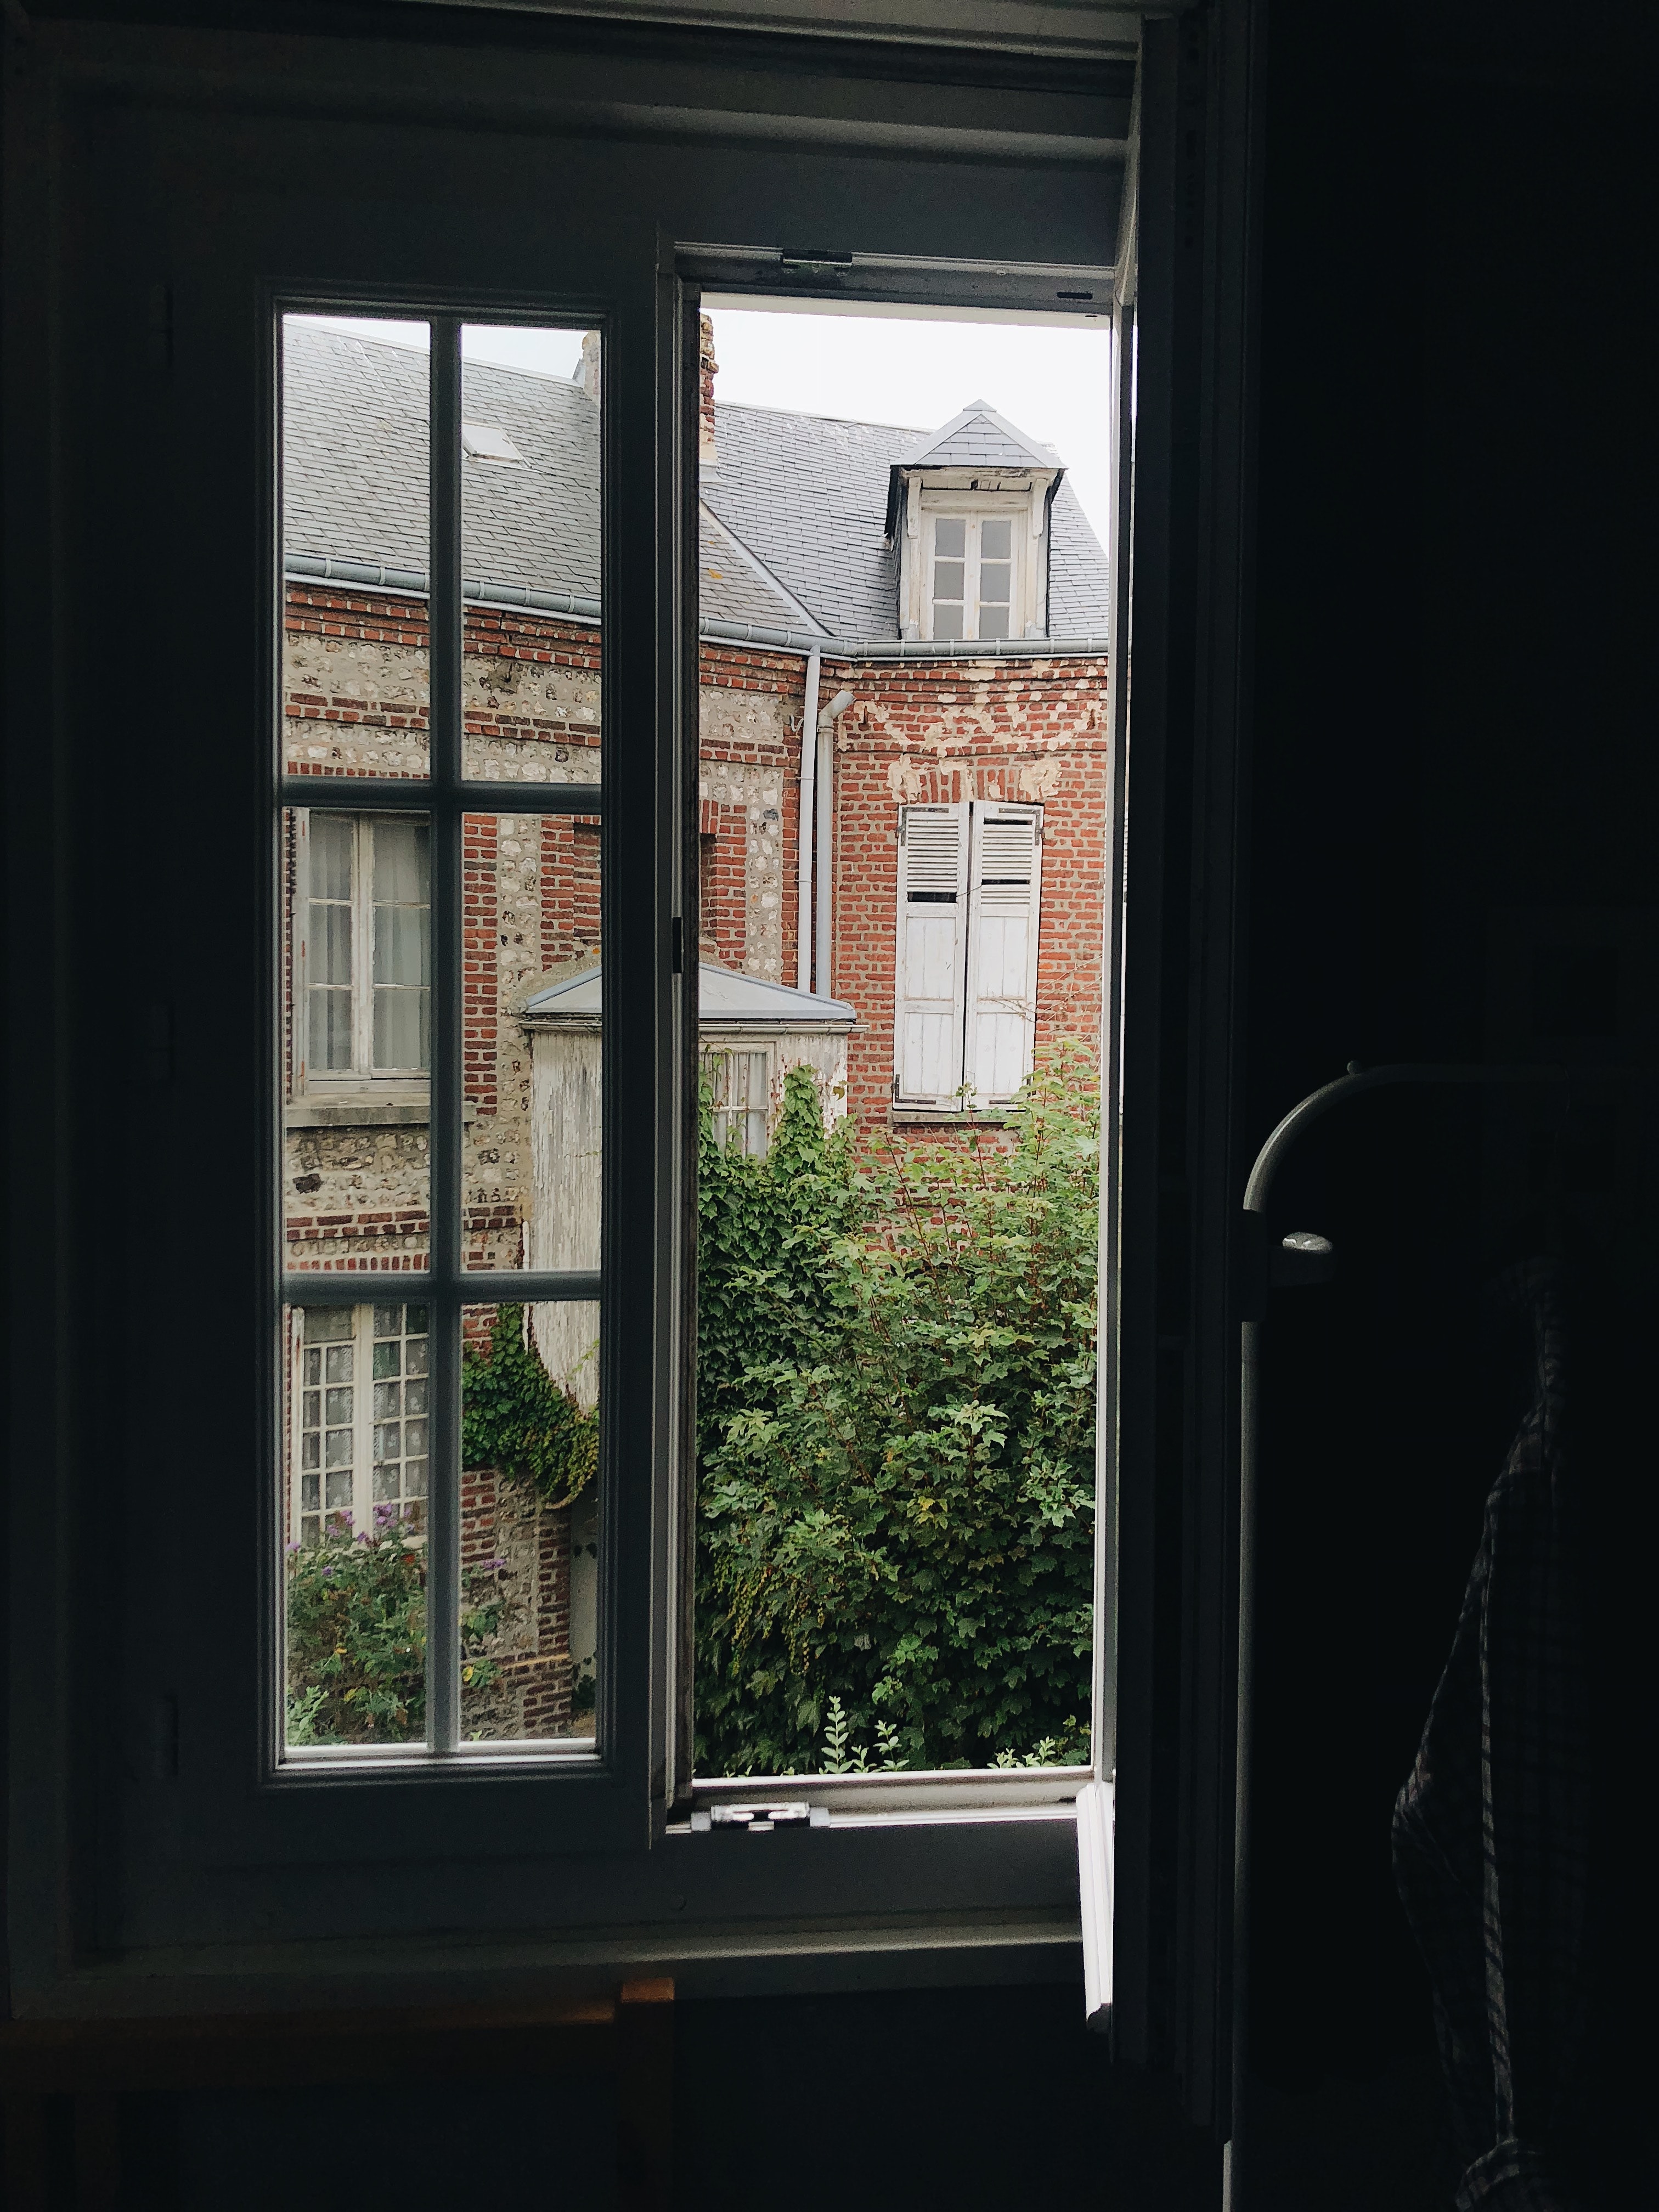
window, house, sash window, home, tree, room, architecture, door, building, glass, daylighting, interior design, plant, reflection